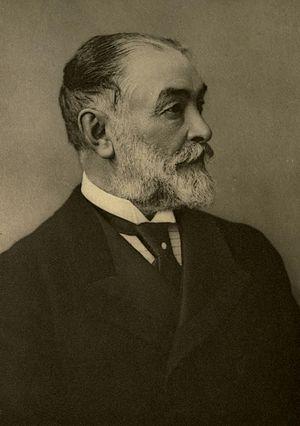
Frederic Harrison, né le 18 octobre 1831 à Londres et mort le 14 janvier 1923 est un écrivain, juriste et historien britannique connu pour son engagement en faveur du positivisme.